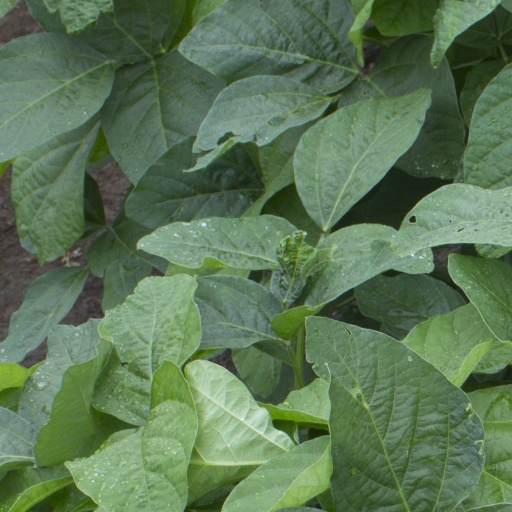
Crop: soybean